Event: Typhoon Ruby
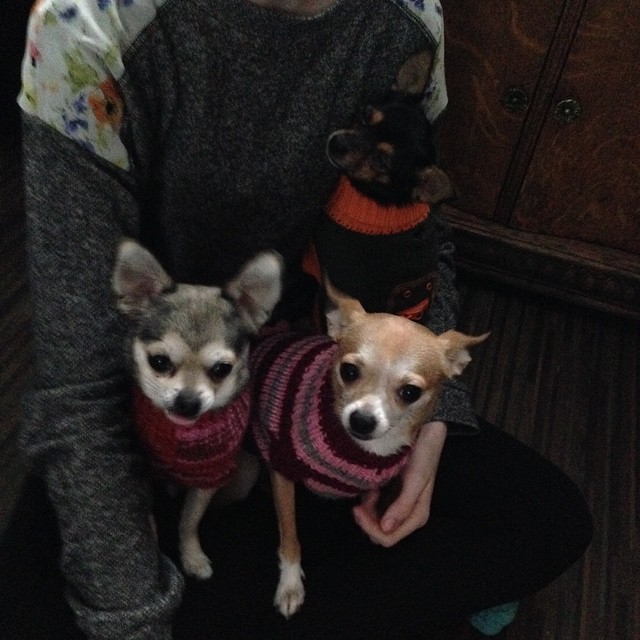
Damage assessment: no_damage